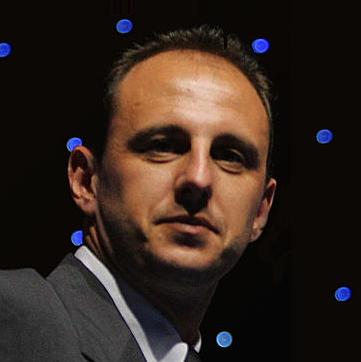
Age: 31